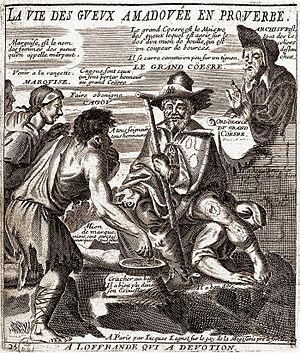
Gravure représentant «
La cour des Miracles était, sous l'Ancien Régime, un ensemble d'espaces de non-droit composé de quartiers de Paris, ainsi nommés car les prétendues infirmités des mendiants qui en avaient fait leur lieu de résidence ordinaire y disparaissaient à la nuit tombée, « comme par miracle ». En réalité, une partie d'entre eux ne souffrait réellement d’aucun handicap.